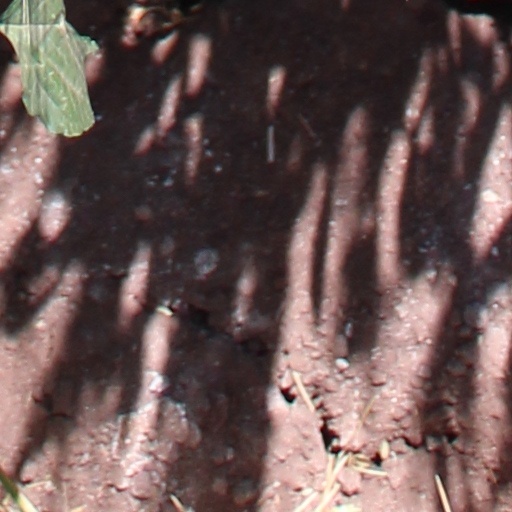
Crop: wheat